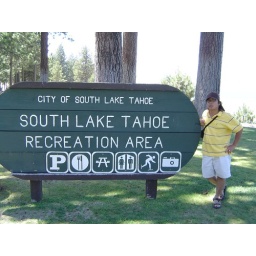
Lake Tahoe is a large freshwater lake in the Sierra Nevada mountains of the United States